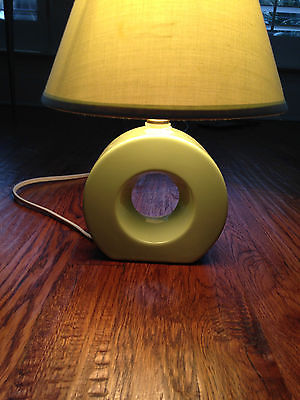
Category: lamp